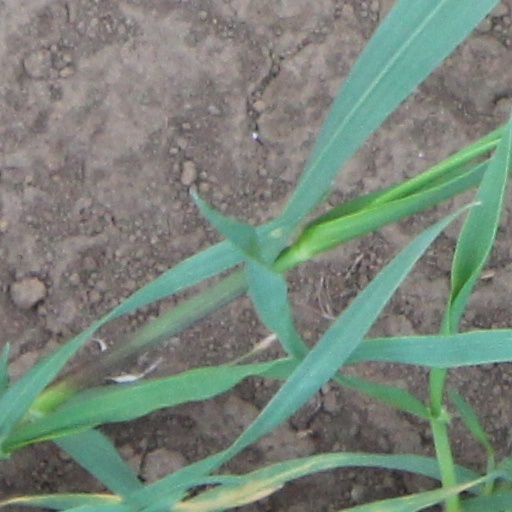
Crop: wheat